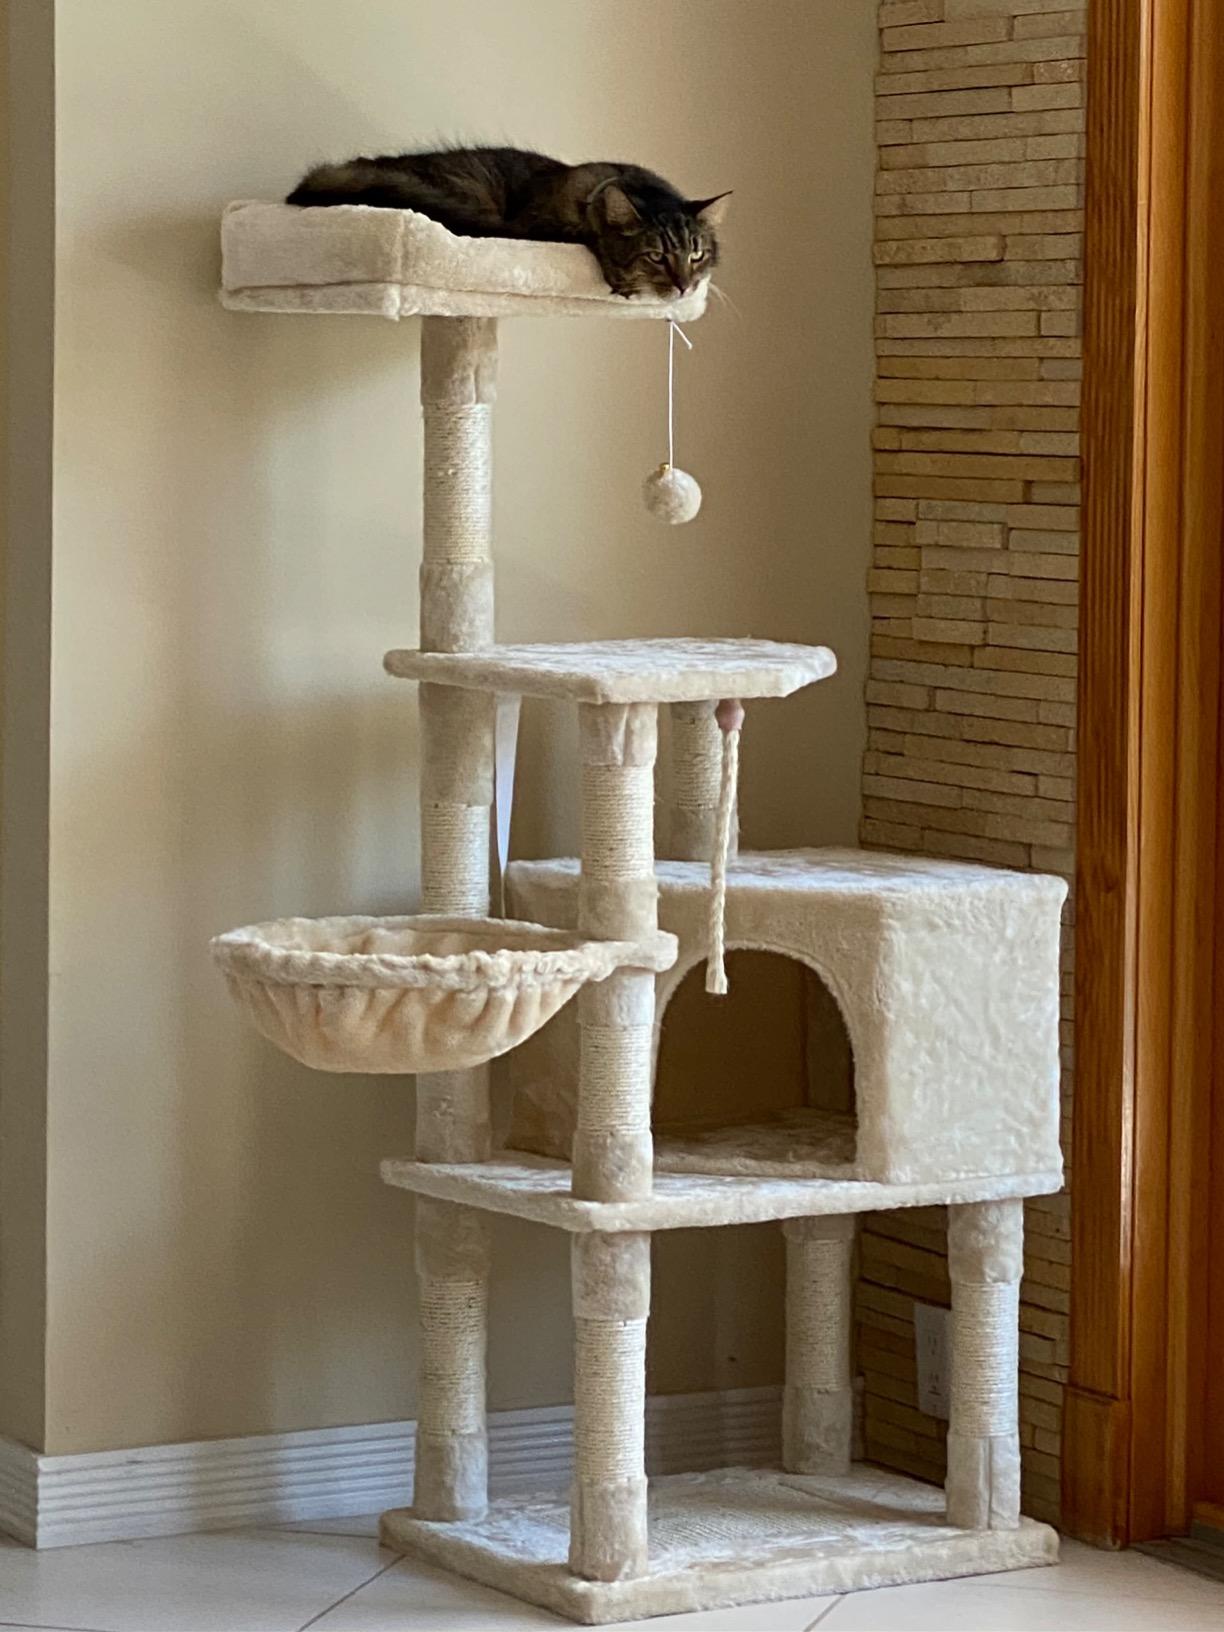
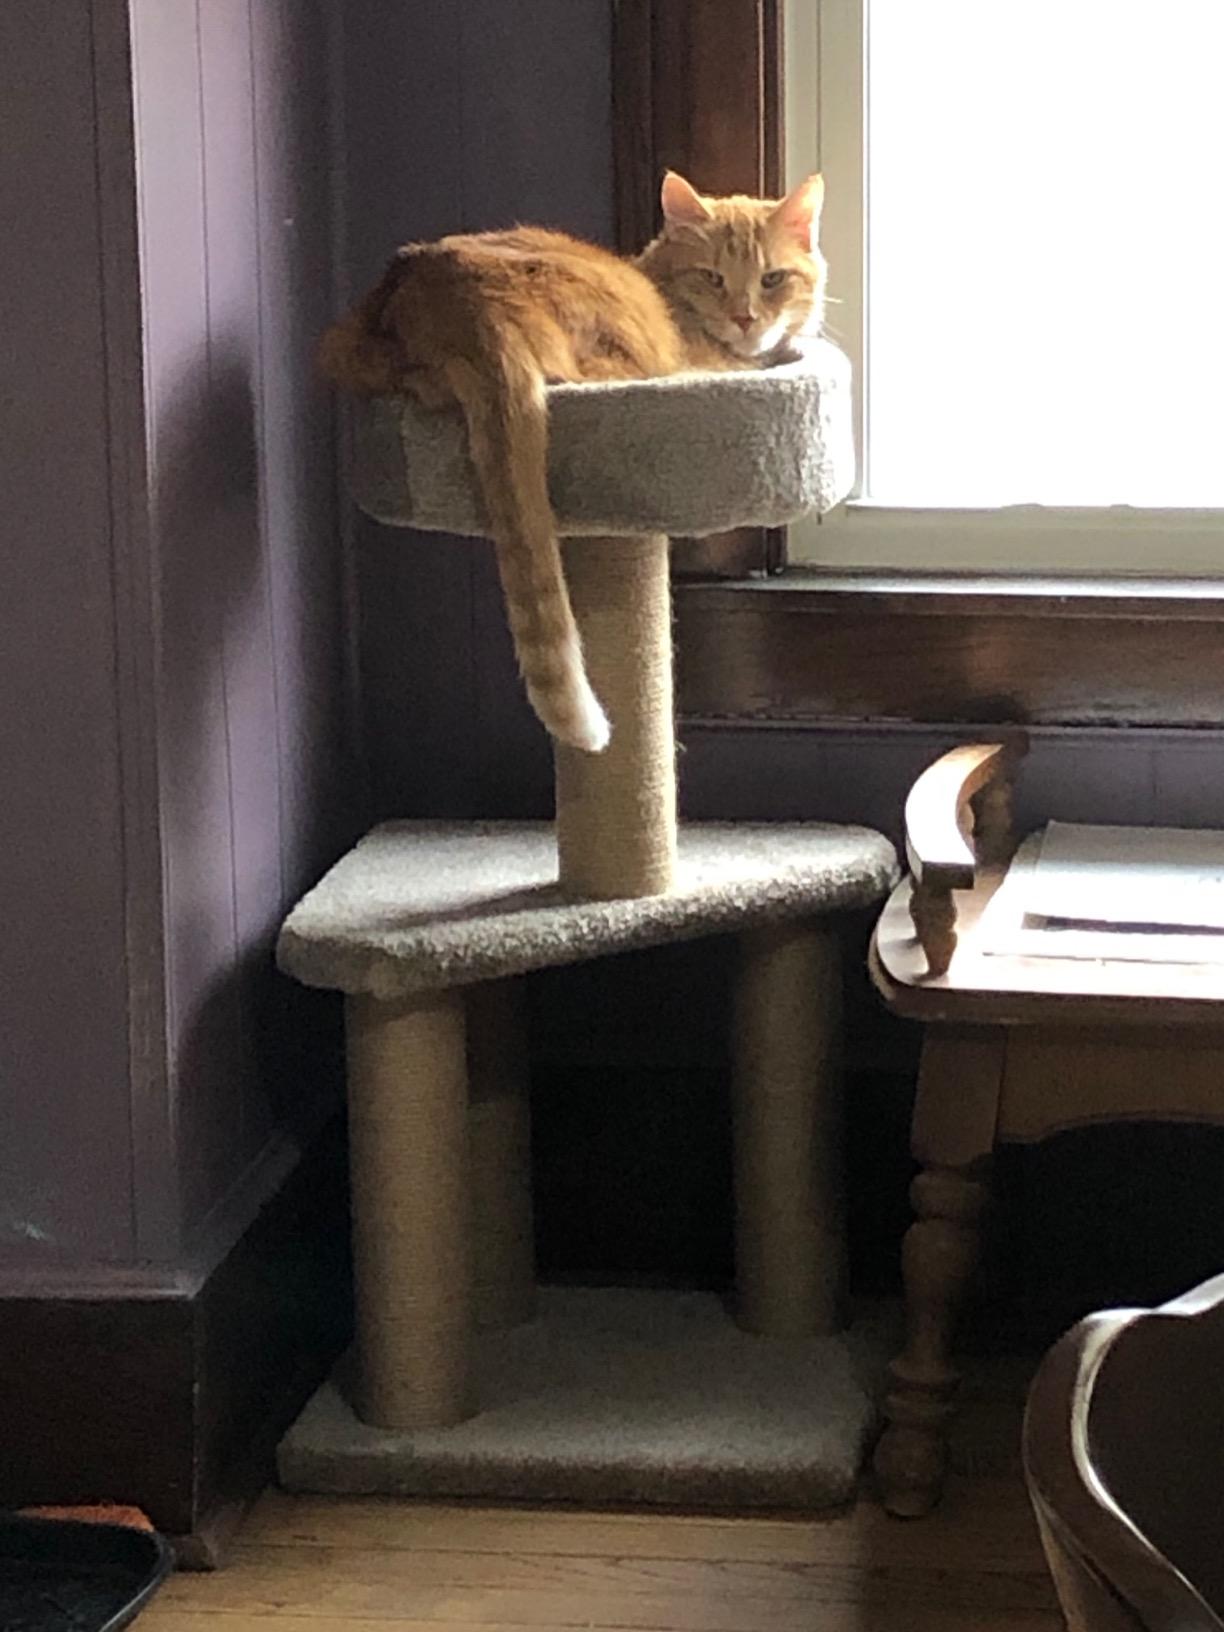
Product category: items_cat tree
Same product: no